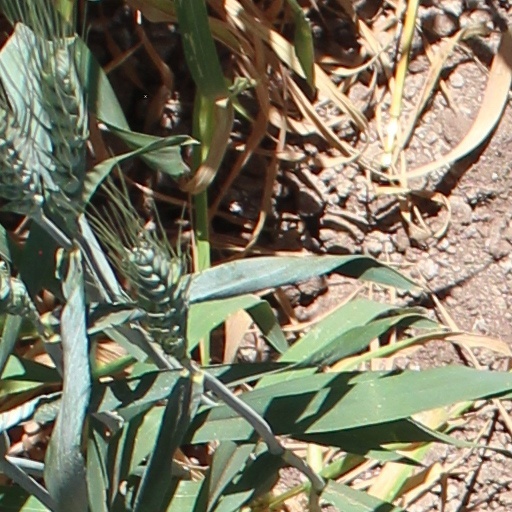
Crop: wheat